Natasha Hansen

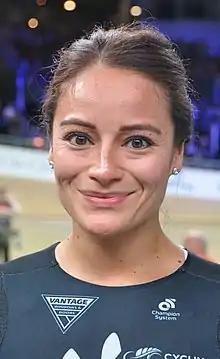
Hansen in 2020

Natasha Hansen (born 15 November 1989) is a New Zealand track cyclist who has represented her country at the 2012 and 2016 Summer Olympics. Hansen competed at the 2018 Gold Coast games and won two silver medals in the sprint & team sprint, and a bronze in the keirin.